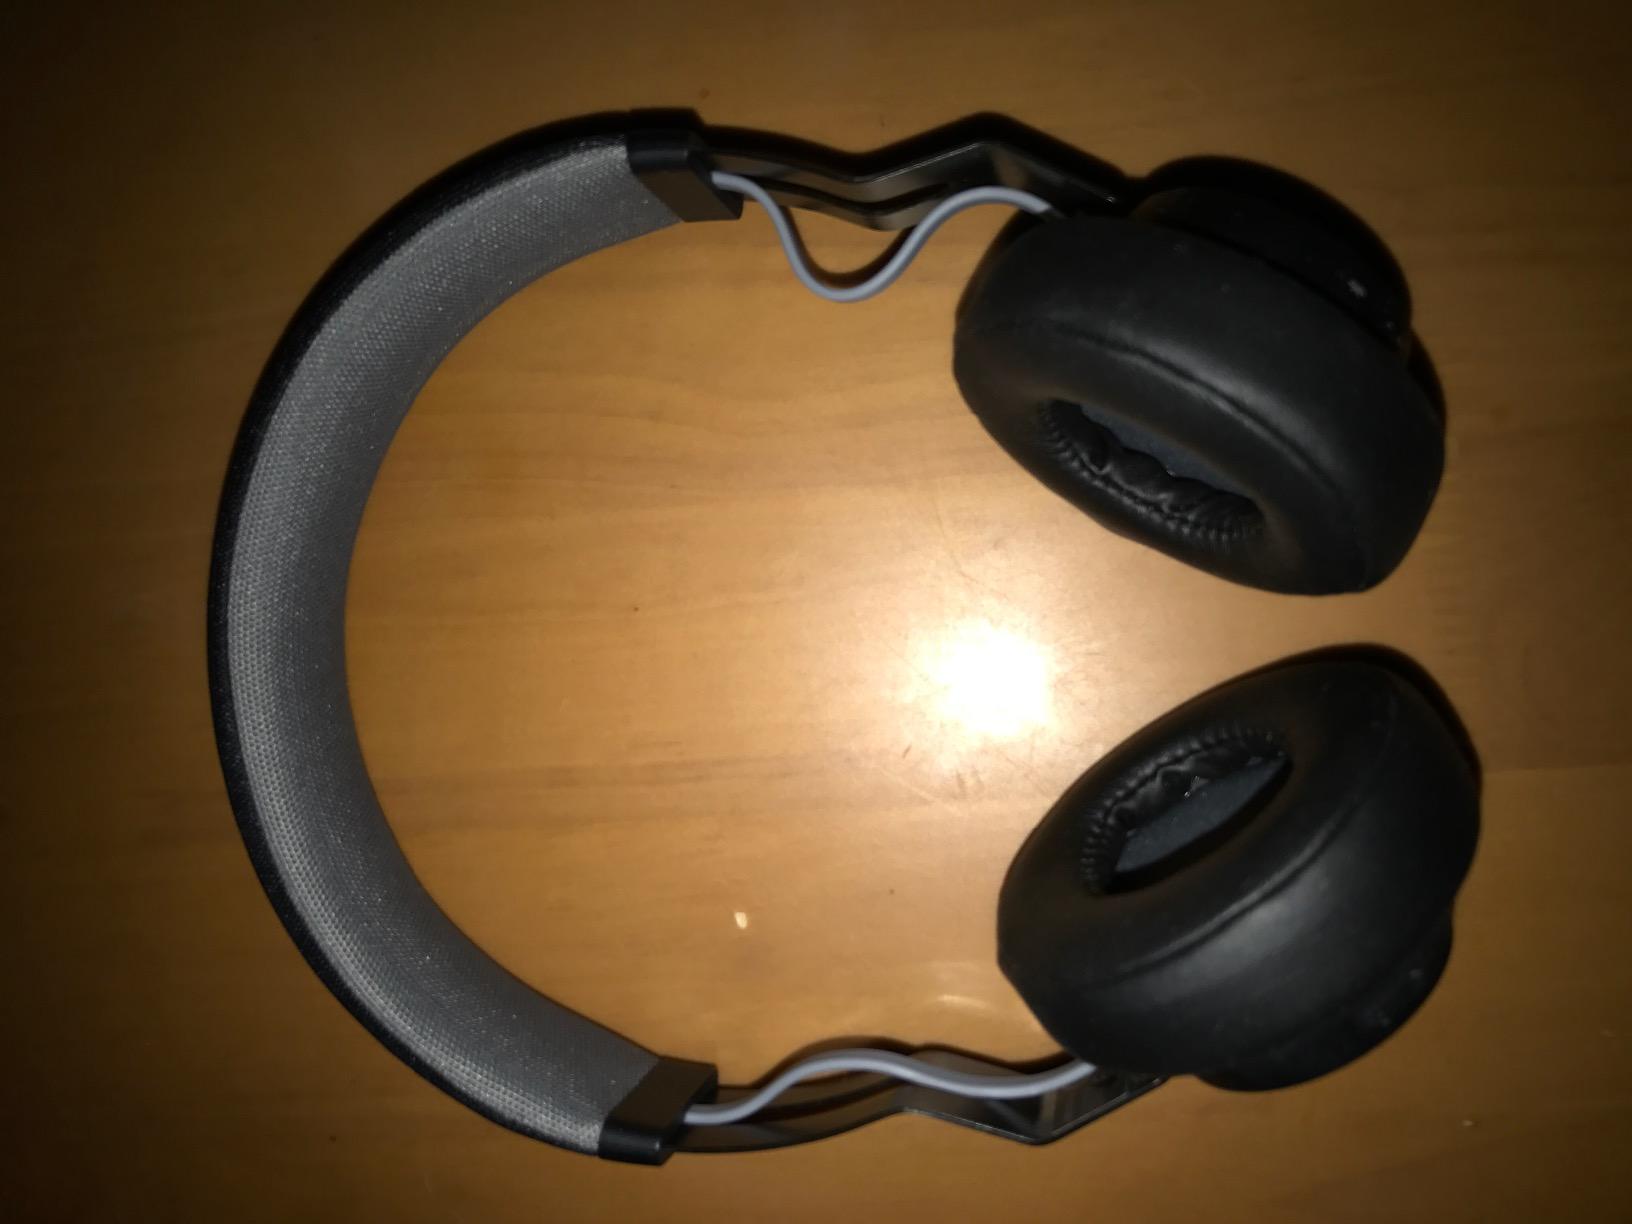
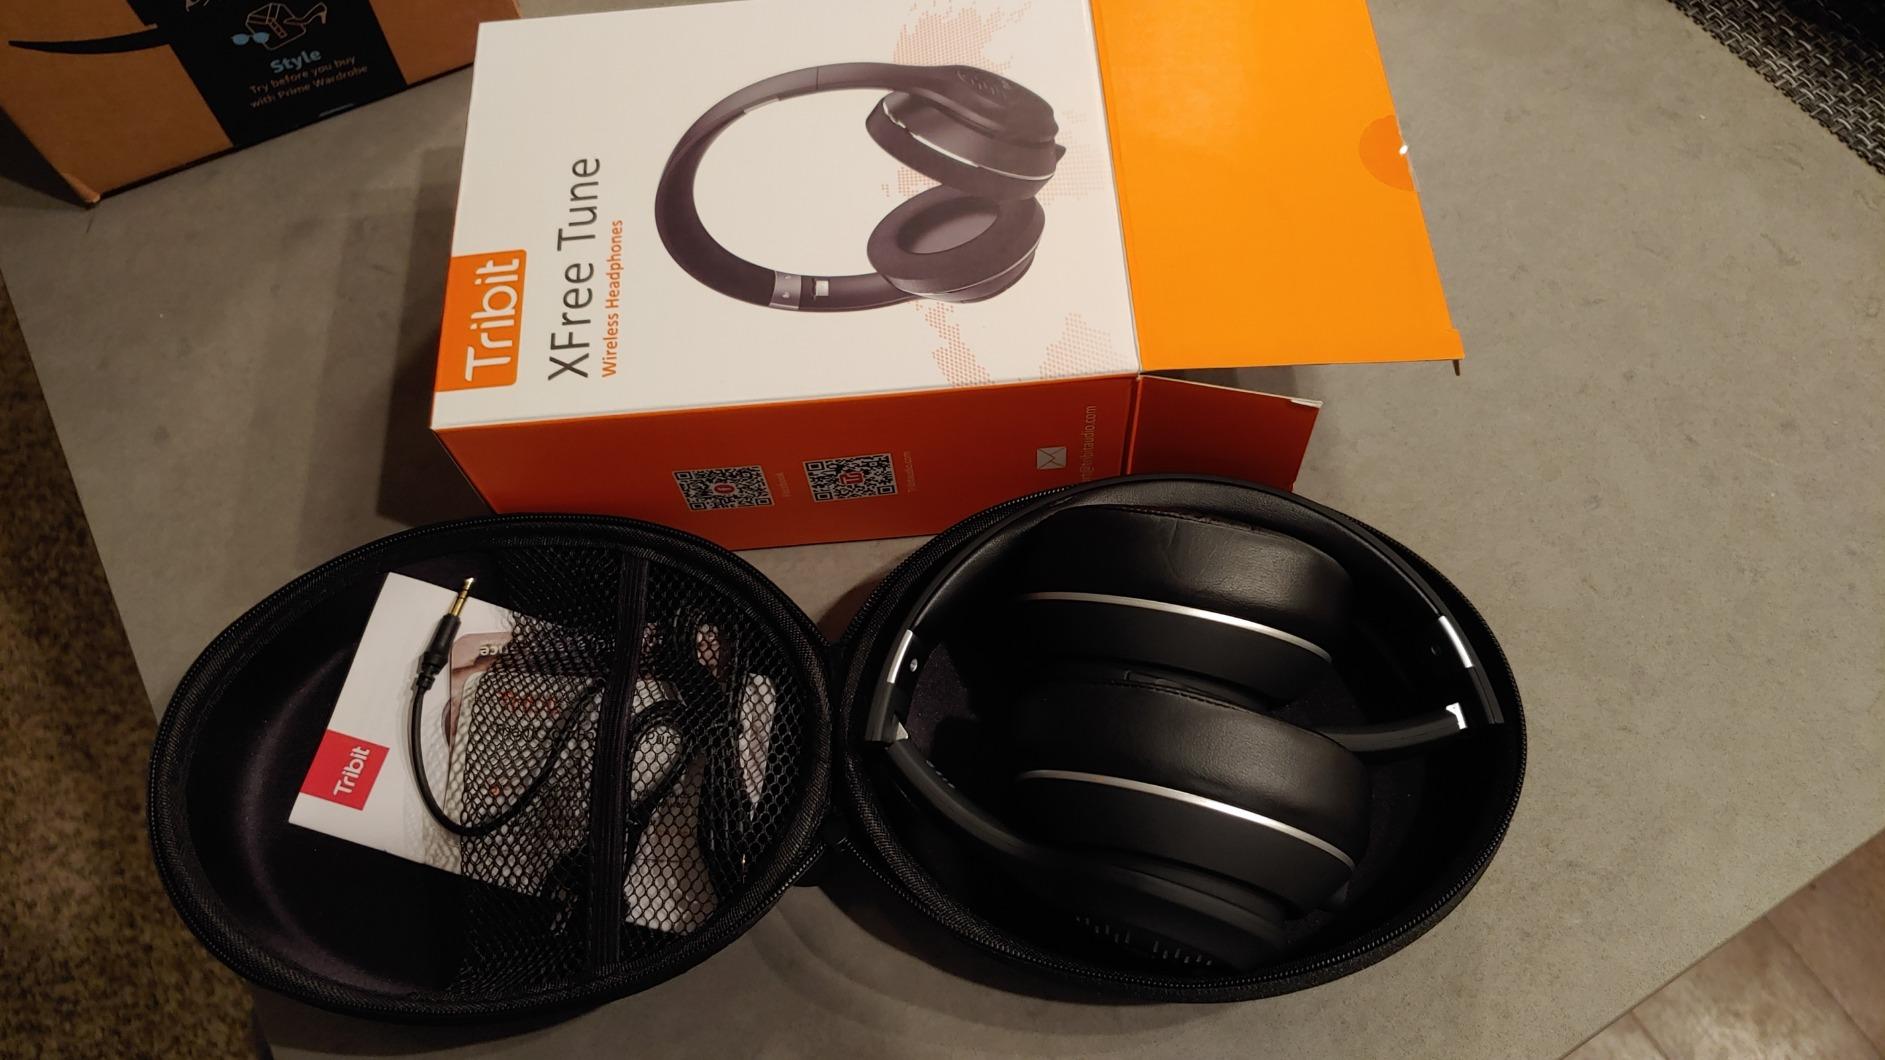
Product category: headphones
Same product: no